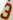
Number: 3